StarCraft: Ghost

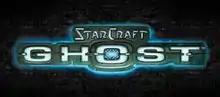
The "StarCraft: Ghost" subseries logo

StarCraft: Ghost was a military science fiction stealth-action video game developed by Blizzard Entertainment. It was intended to be part of Blizzard's "StarCraft" series and was announced in September 20, 2002. It was to be developed by Nihilistic Software for the GameCube, Xbox, and PlayStation 2 video game consoles. After several delays, Nihilistic Software ceded development to Swingin' Ape Studios in 2004. In 2005, Blizzard announced plans for the GameCube version were canceled.